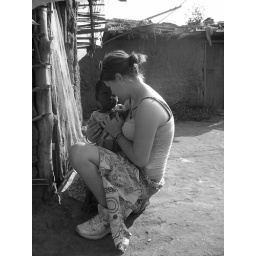
this BEAUTIFUL girl i met in a Fishing Village on lake Victoria